Women at the crucifixion

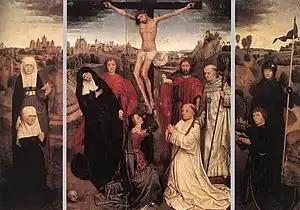
Hans Memeling (c. 1468) - group at the foot of the cross

Matthew and Mark, who speak of "many women" present at the crucifixion, mention three individually at the death of Jesus and two at his burial. Matthew describes the third individual present at the death as the mother of the sons of Zebedee, without naming her. Mark's third individual is called Salome. Luke mentions none individually. John mentions four individually, including "the mother of Jesus," who is not mentioned by the other gospels. Mark, Matthew, and Luke all place the women "at a distance" (the disciples having fled), whereas John has them "standing by the cross" (19:24).